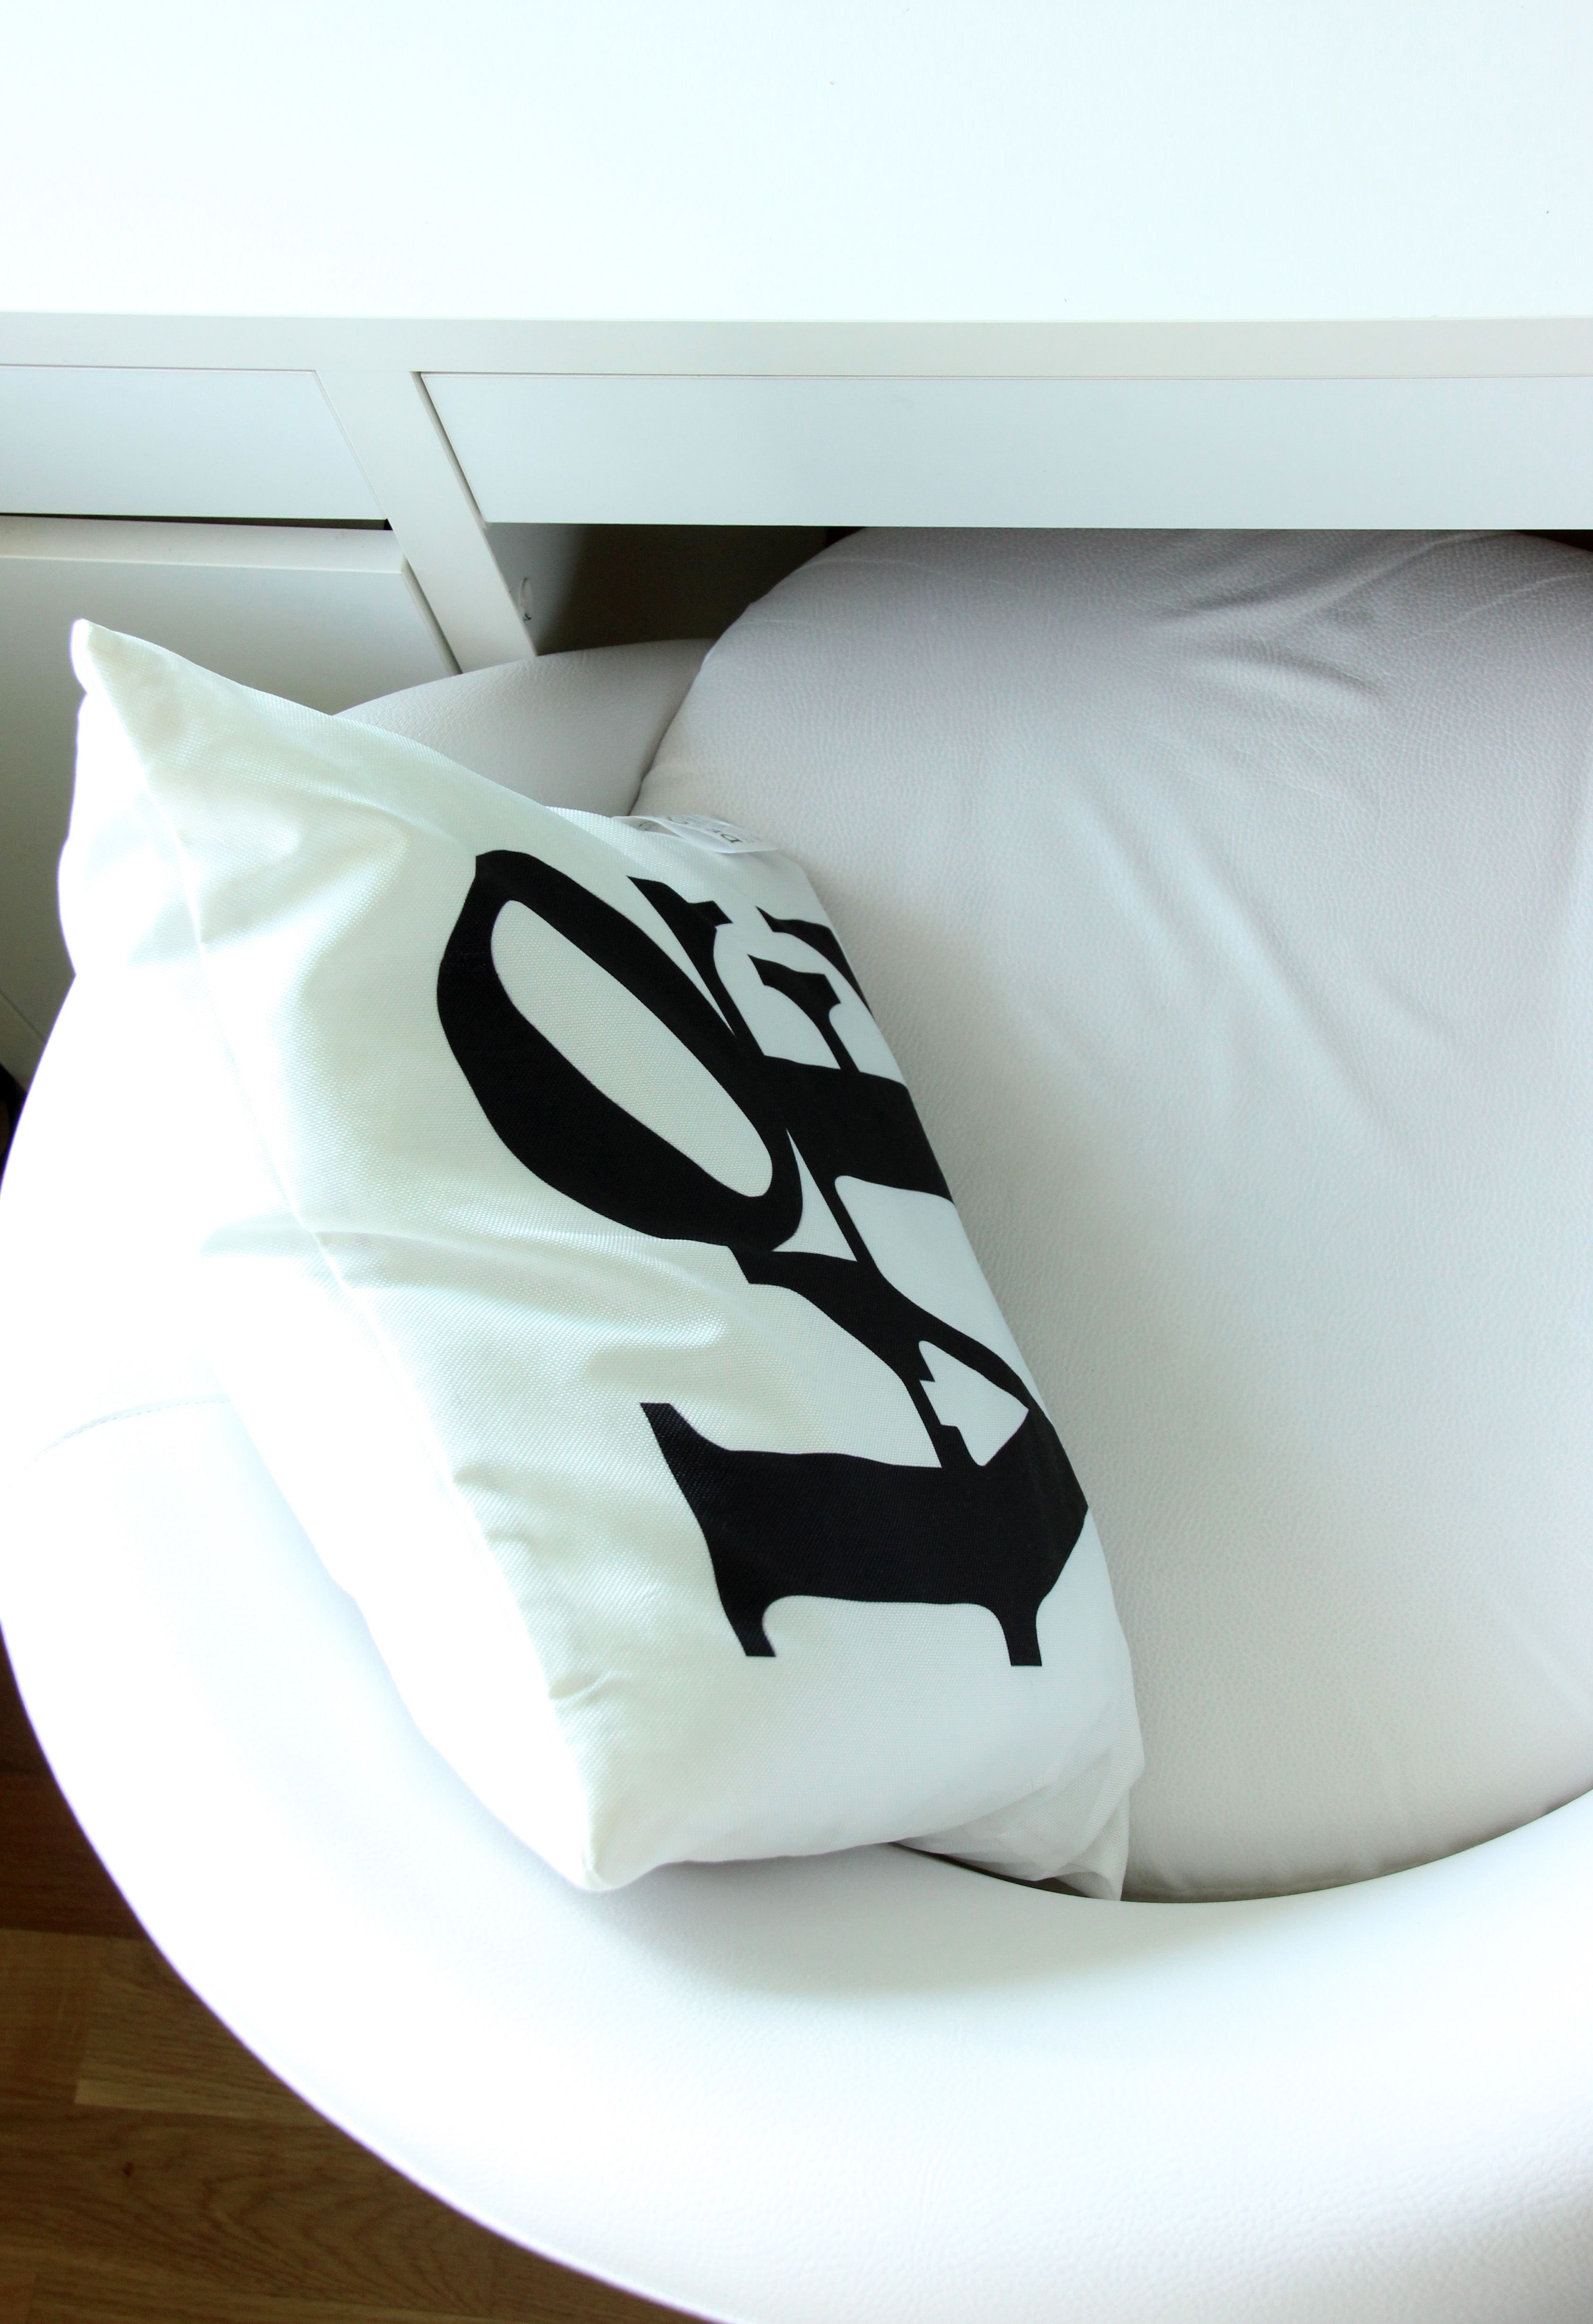
white, love, office, rest, furniture, pillow, textile, armchair, work desk, the inscription